Las Cruces, New Mexico

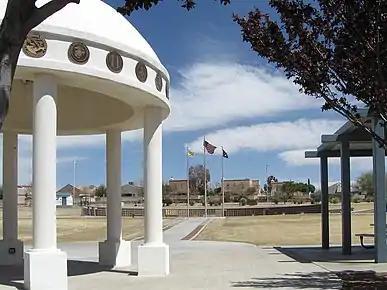
Las Cruces Veterans Memorial Park

Unlike many cities its size, Las Cruces lacks a true central business district, because in the 1960s, an urban-renewal project tore down a large part of the original downtown. Many chain stores and national restaurants are located in the rapidly developing east side. Las Cruces' shopping mall and a variety of retail stores and restaurants are located in this area.